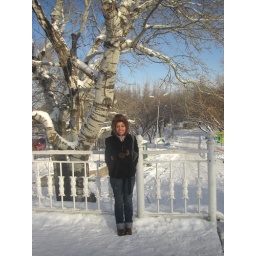
On a bridge over the Ural river